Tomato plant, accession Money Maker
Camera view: horizontal (90 deg, fisheye); turntable rotation: 0 degrees
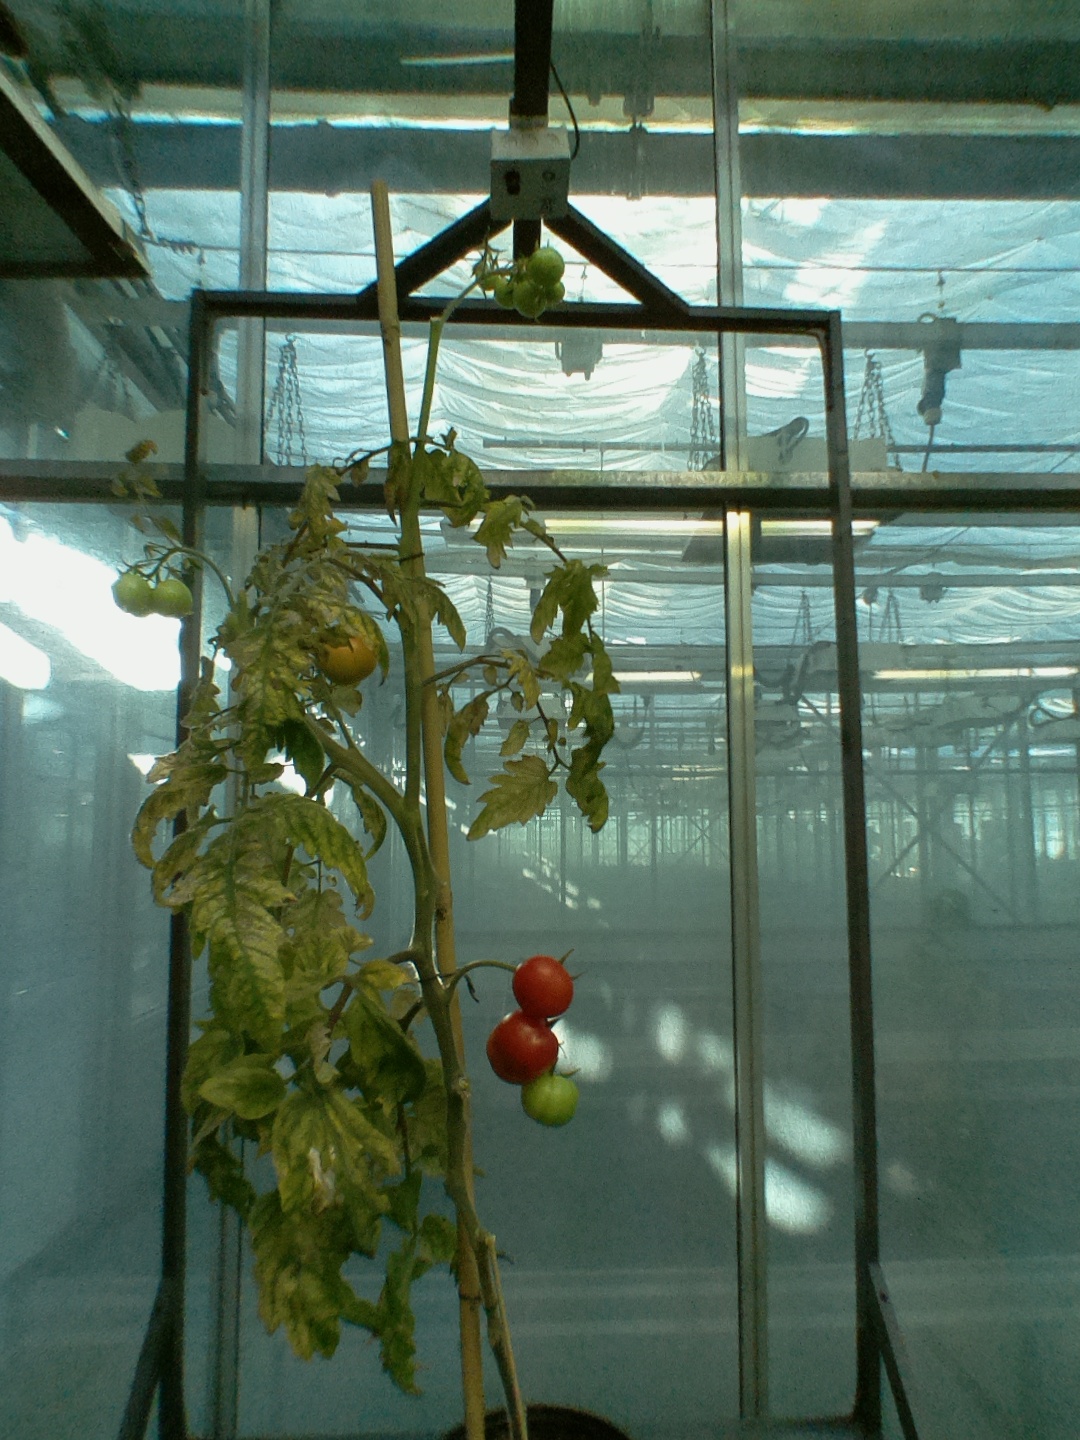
BBCH growth stage 83: 30%-40% of fruits show typical fully ripe color